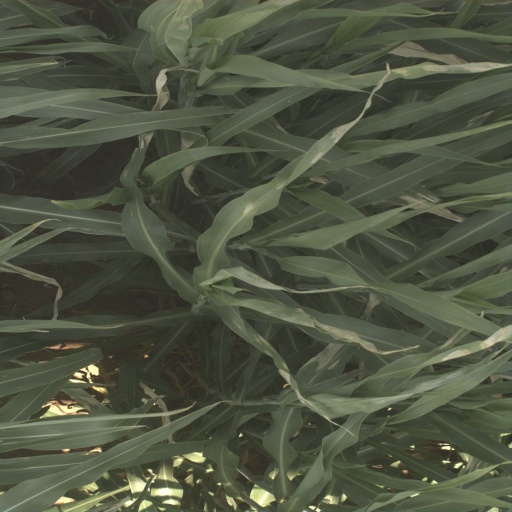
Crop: sorghum